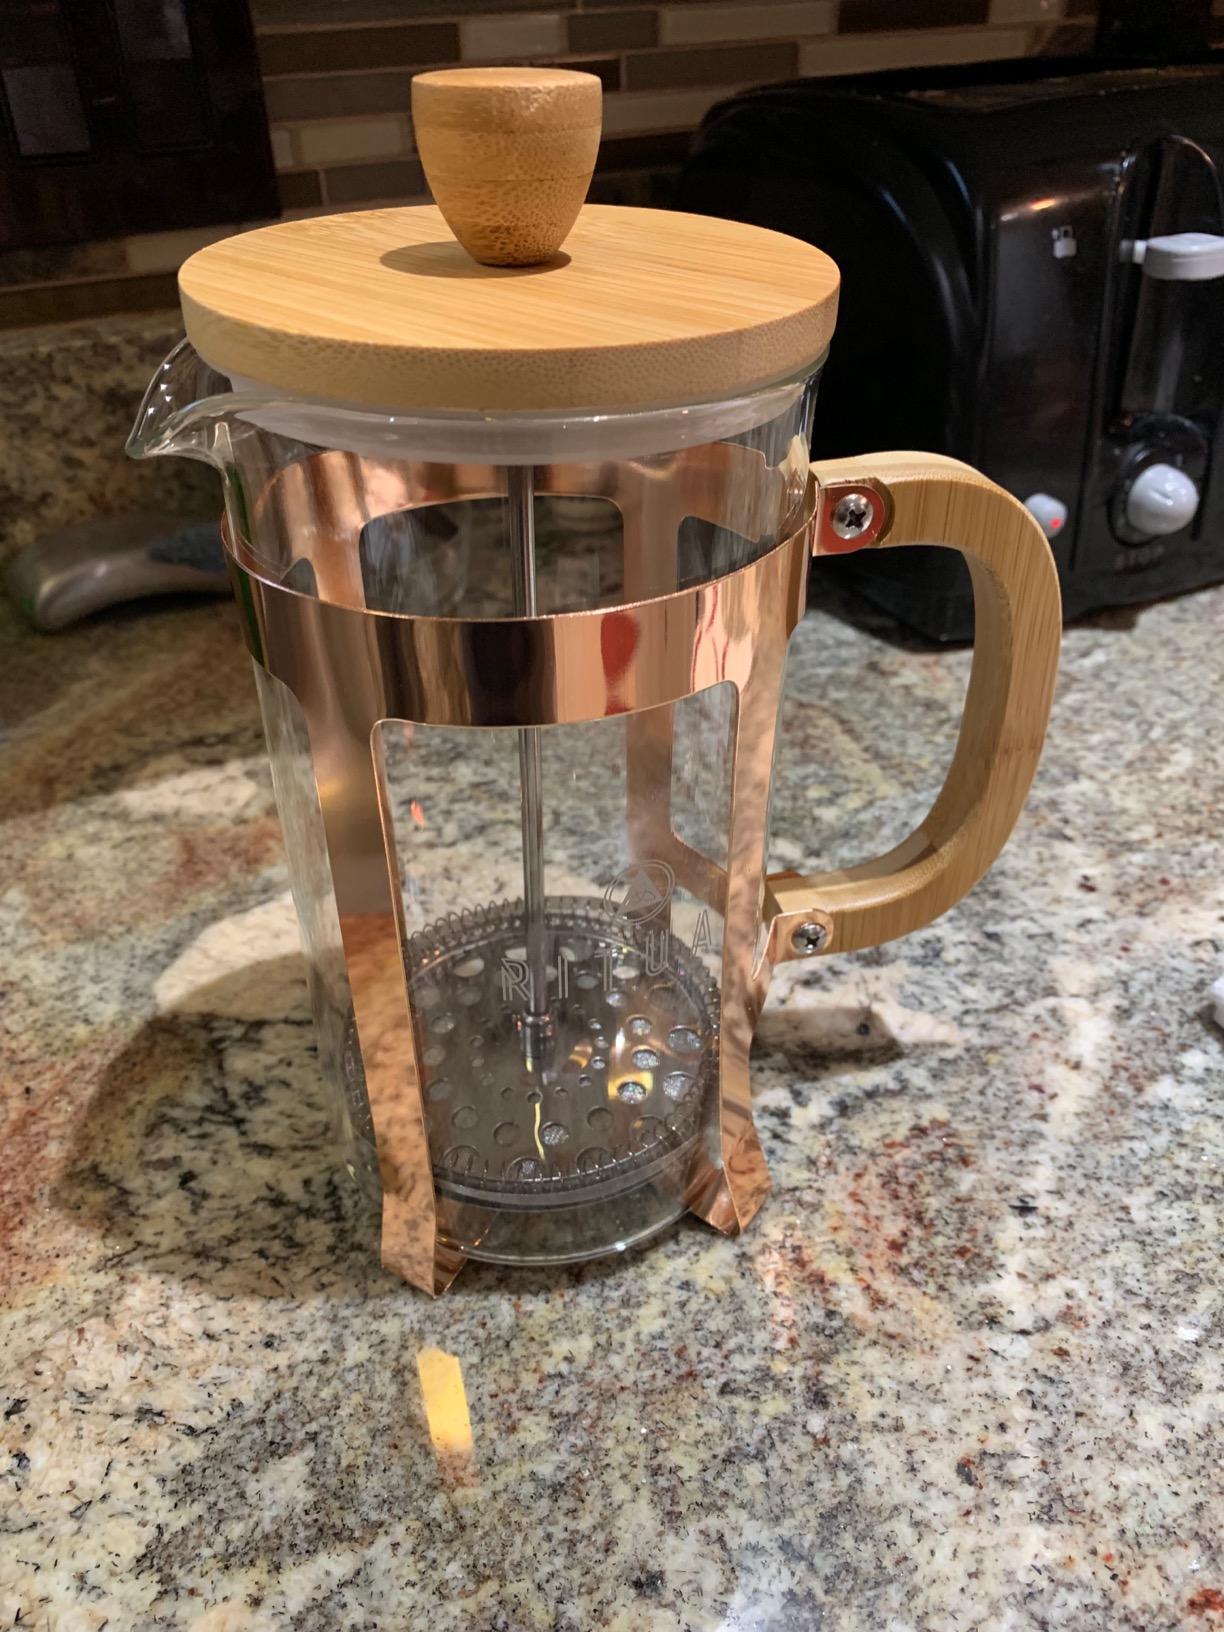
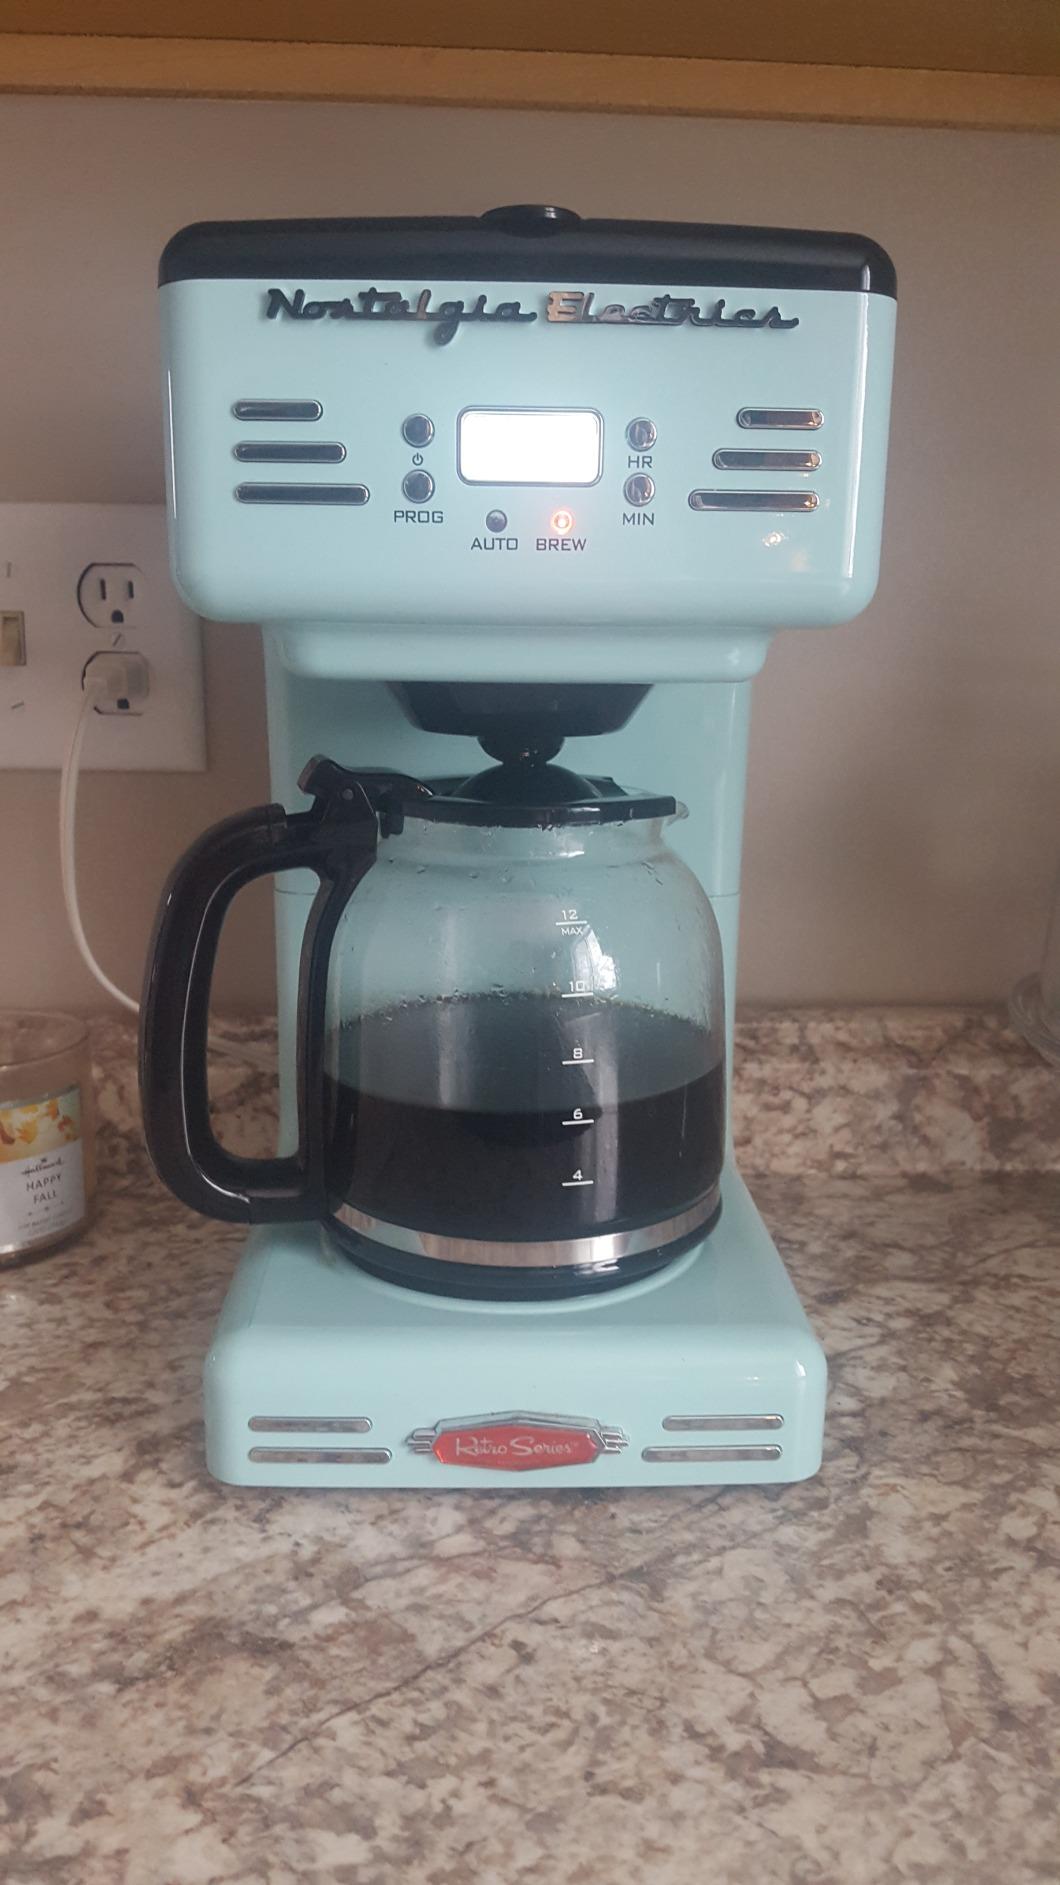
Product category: items_tea
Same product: no